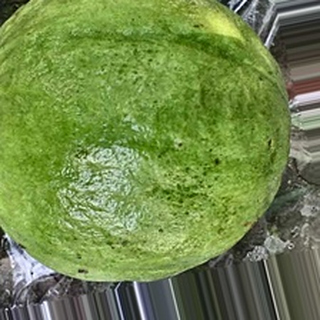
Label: healthy_guava